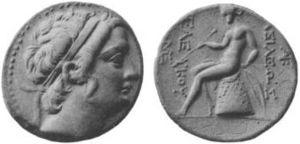
Cette liste présente les dirigeants de la Perse et de l'Iran.
Séleucos III Sôter est le roi séleucide de 226 à 223 av. J.-.C.